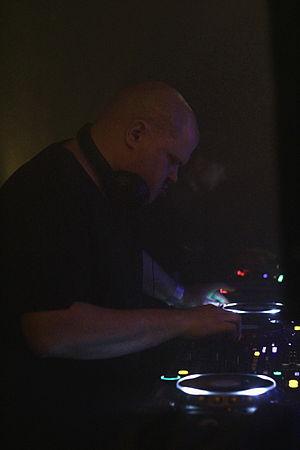
Julien Pradeyrol, dit Teki Latex, est un compositeur, producteur et rappeur français, né le 8 décembre 1978 dans le 14ᵉ arrondissement de Paris. Il est cofondateur du label indépendant de hip-hop/electro Institubes, et est mieux connu actuellement comme cofondateur de la joint venture Sound Pellegrino, aux côtés de DJ Orgasmic, avec qui il forme le groupe Sound Pellegrino Thermal Team.